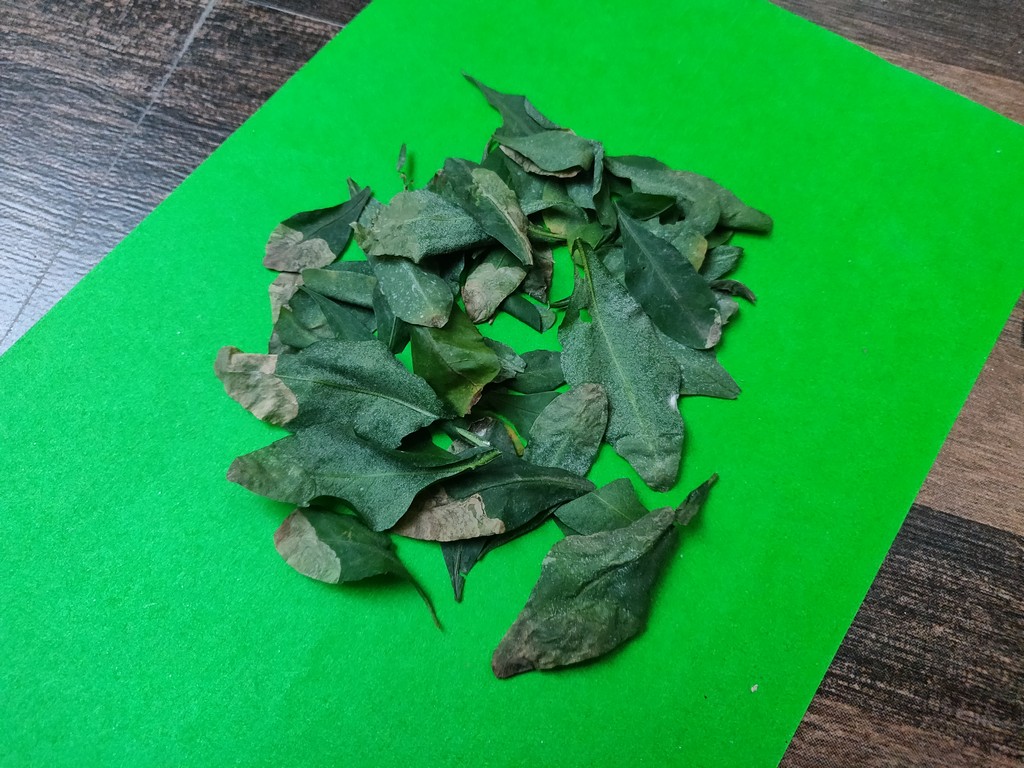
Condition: Unhealthy
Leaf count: multiple
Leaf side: unknown